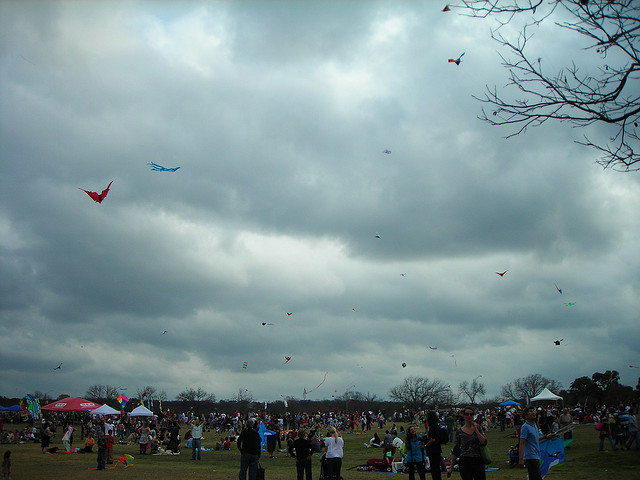
user: Given an image and a question. Answer the question in a short answer. Question: What type of clouds appear in the picture? Short Answer:
assistant: nimbus